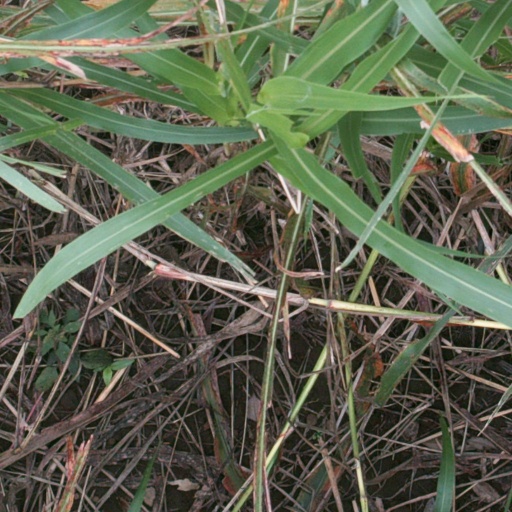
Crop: sorghum